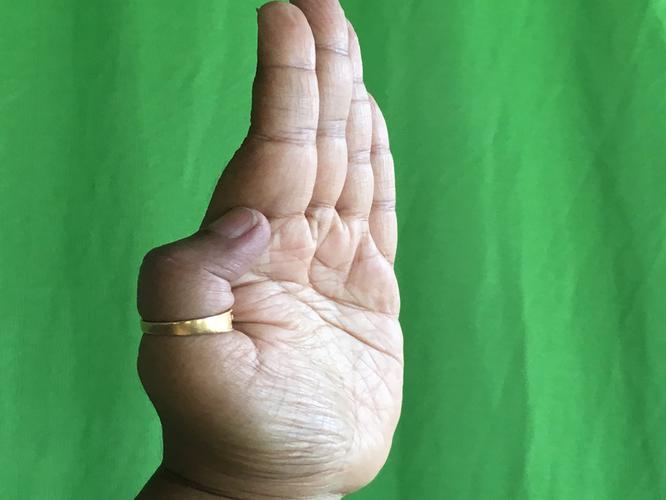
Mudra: Pathaka
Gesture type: single_hand